Pipe Dream (musical)

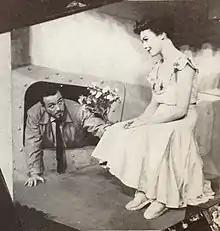
Doc (Johnson) enters through the pipe to woo Suzy (Tyler)

Suzy gets a job at a burger joint, and moves into an abandoned boiler, with entry through the attached pipe. Doc is unhappy, and Hazel decides something has to be done ("Thinkin' "). He is unable to come up with an answer, and eventually forgets the question. Some weeks pass, and Joe the Mexican woos Suzy. He has no success, and his attempts irritate Doc. The next day, Doc himself approaches the pipe with flowers in hand ("How Long?"), still uncertain as to why he is seeking a girl like Suzy. Suzy lets him in the boiler, which she has fitted up in a homelike manner. She is doing well at the burger joint, but is grateful to Fauna for giving her confidence. She is confident enough, indeed, to reject Doc, who is unhappy, but philosophical ("The Next Time It Happens").